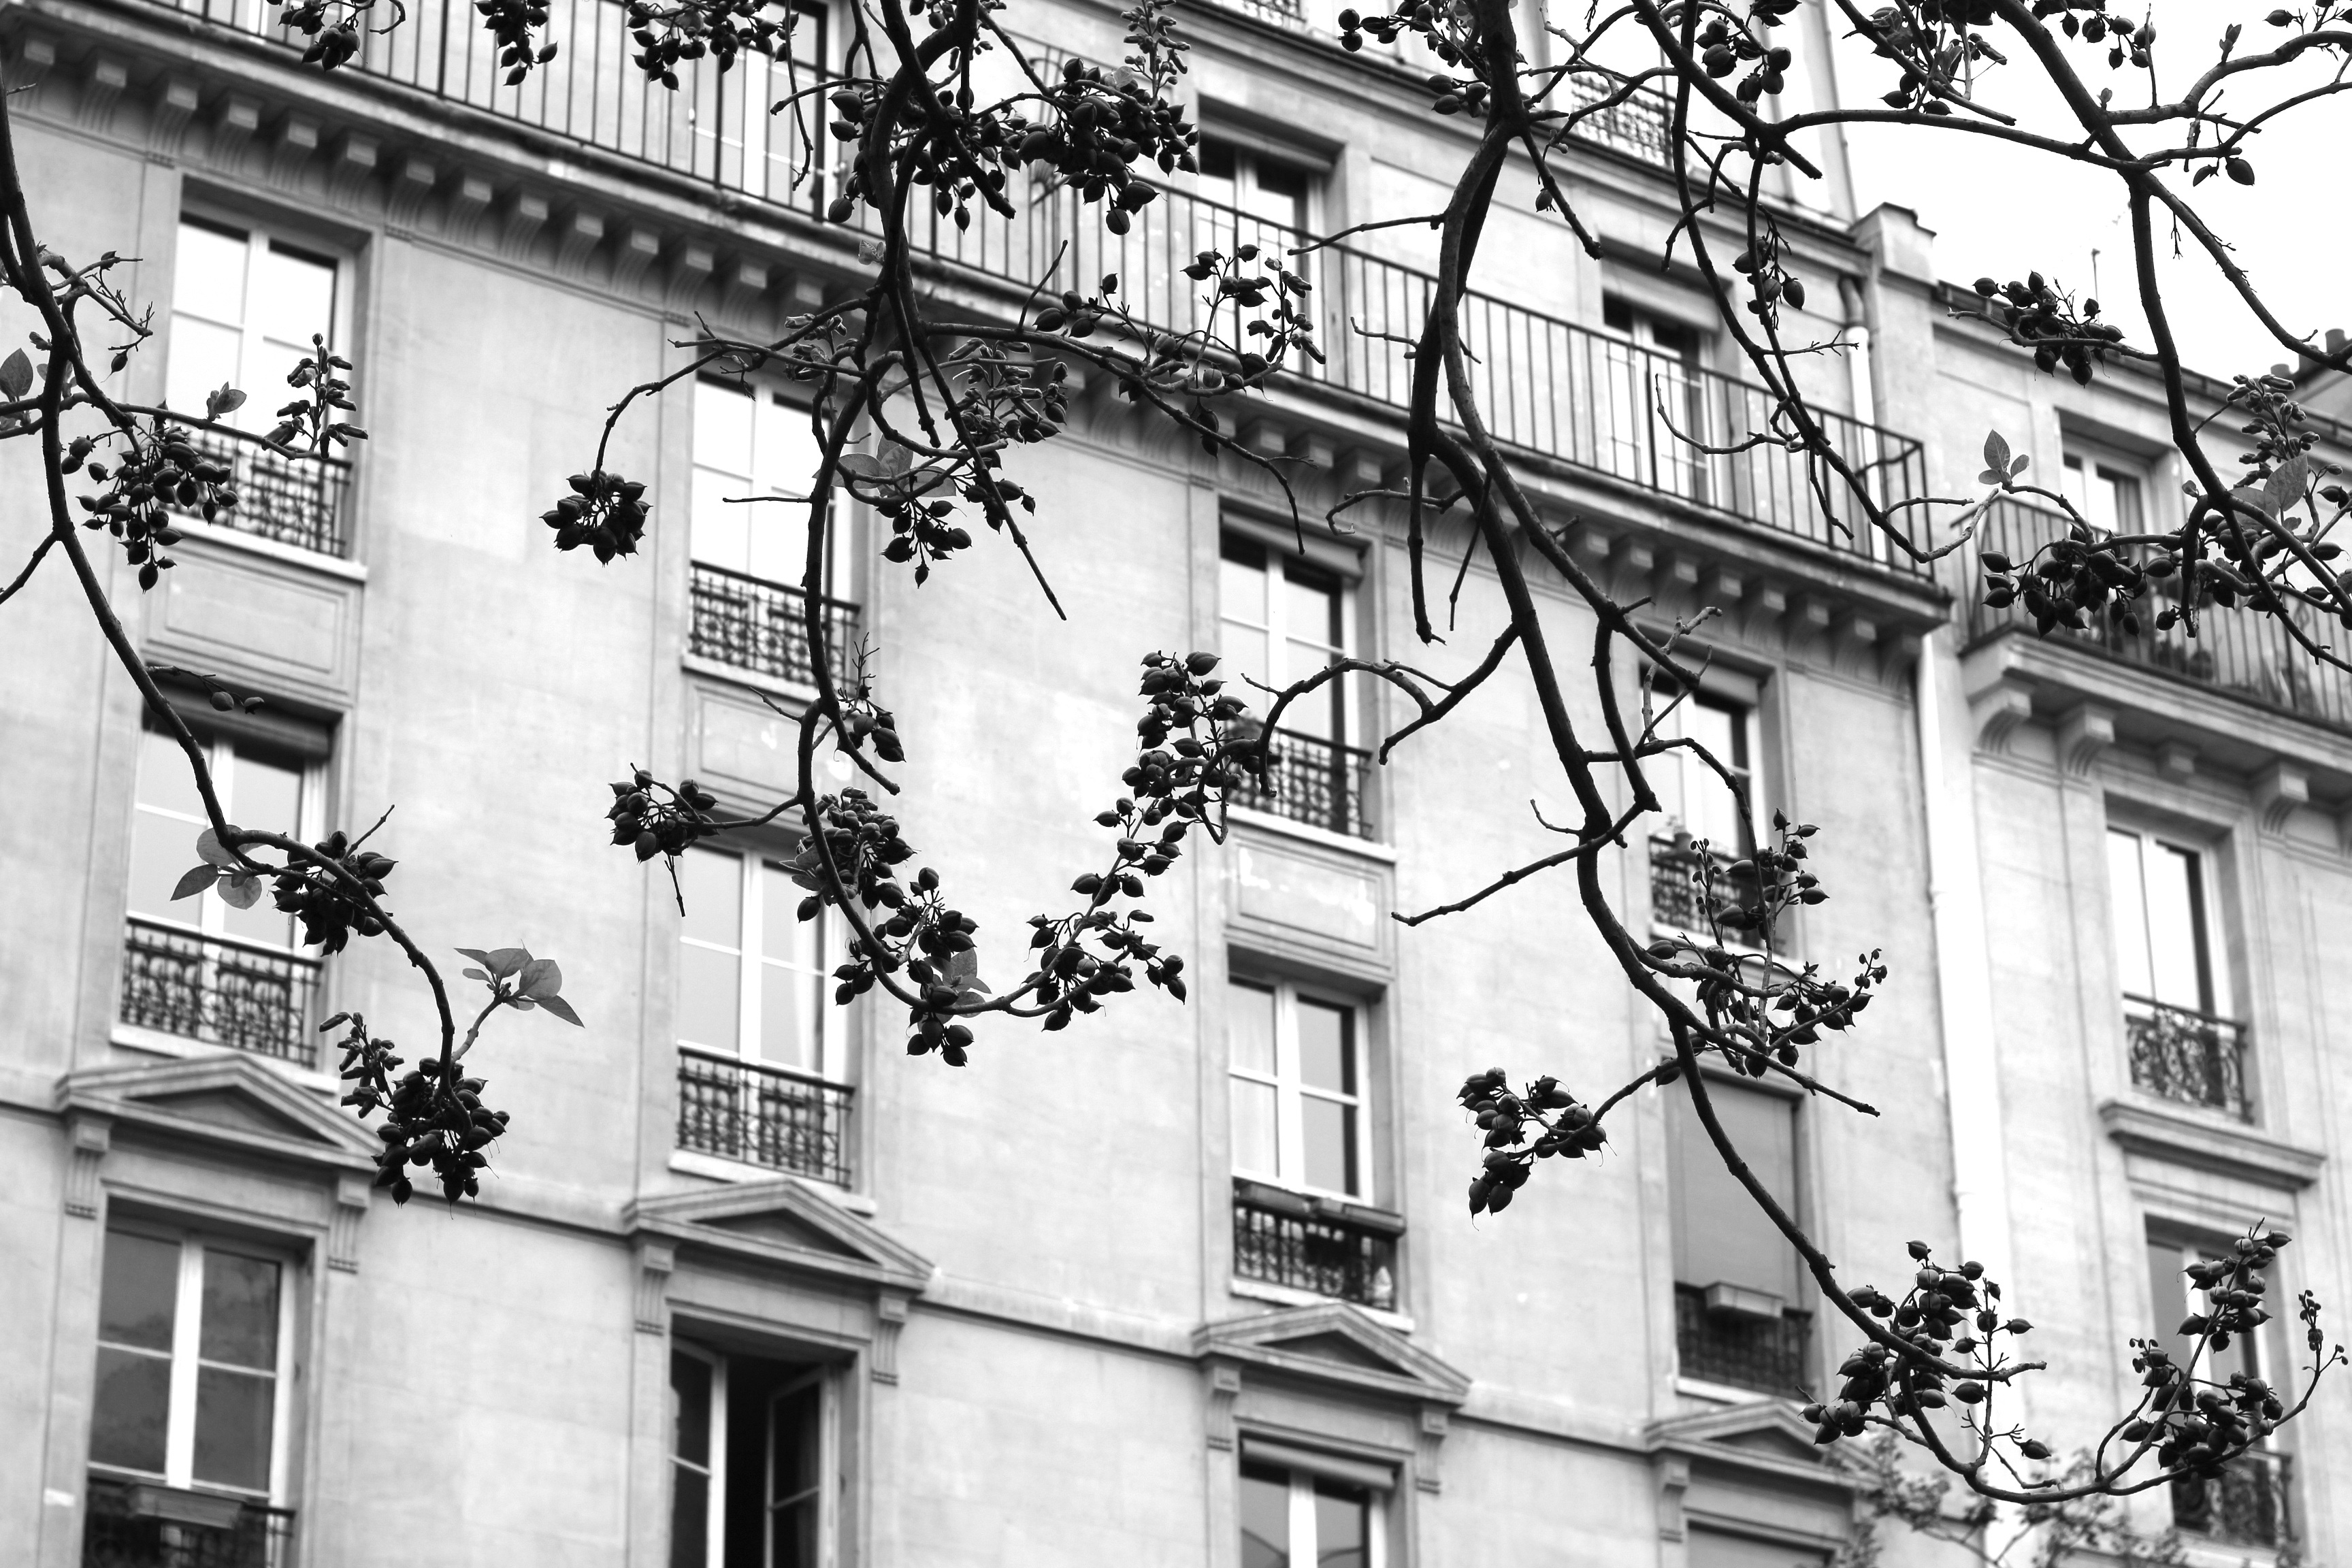
black and white, architecture, road, white, street, window, facade, monochrome, history, metropolis, neighbourhood, urban area, monochrome photography